Memphis Wood Fire Grills

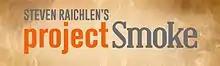
Project Smoke

In his cooking show "Project Smoke", Steven Raichlen took a look at the many options a person has when barbecuing and smoking, and was particularly interested in the Memphis Grill. He has described the Memphis Wood Fire Grill as, "the Tesla of pellet grills, with sophisticated electronics to control cooking temperature and smoke output and even check the doneness of your reverse seared tri-tip or turkey. My favorite feature (besides the convenience)? A removable burn chamber cover plate you can remove so you can actually direct grill over the pellet fire."